A Gest of Robyn Hode

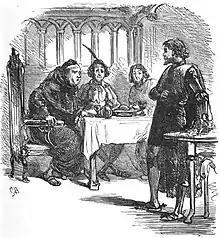
The Knight approaches the Abbot to pay his debt. Engraving from 1884 edition of Ritson's "Robin Hood".

Robin Hood, a good yeoman and courteous outlaw, has heard 3 masses this morning: one to honour God the Father; one to honour the Holy Ghost; and one to honour the Virgin Mary, for whom he has a deep devotion. He has fasted since midnight, and Little John, also a good yeoman, suggests he should eat soon. Robin declines to dine without a guest to pay for the feast. He sends his men to find one and reminds them to do no harm to farmers, yeomen or gentlemen, but to rob bishops, archbishops and the Sheriff of Nottingham should they encounter them. Little John, Much the Miller's son and William Scarlock leave to search for a guest.